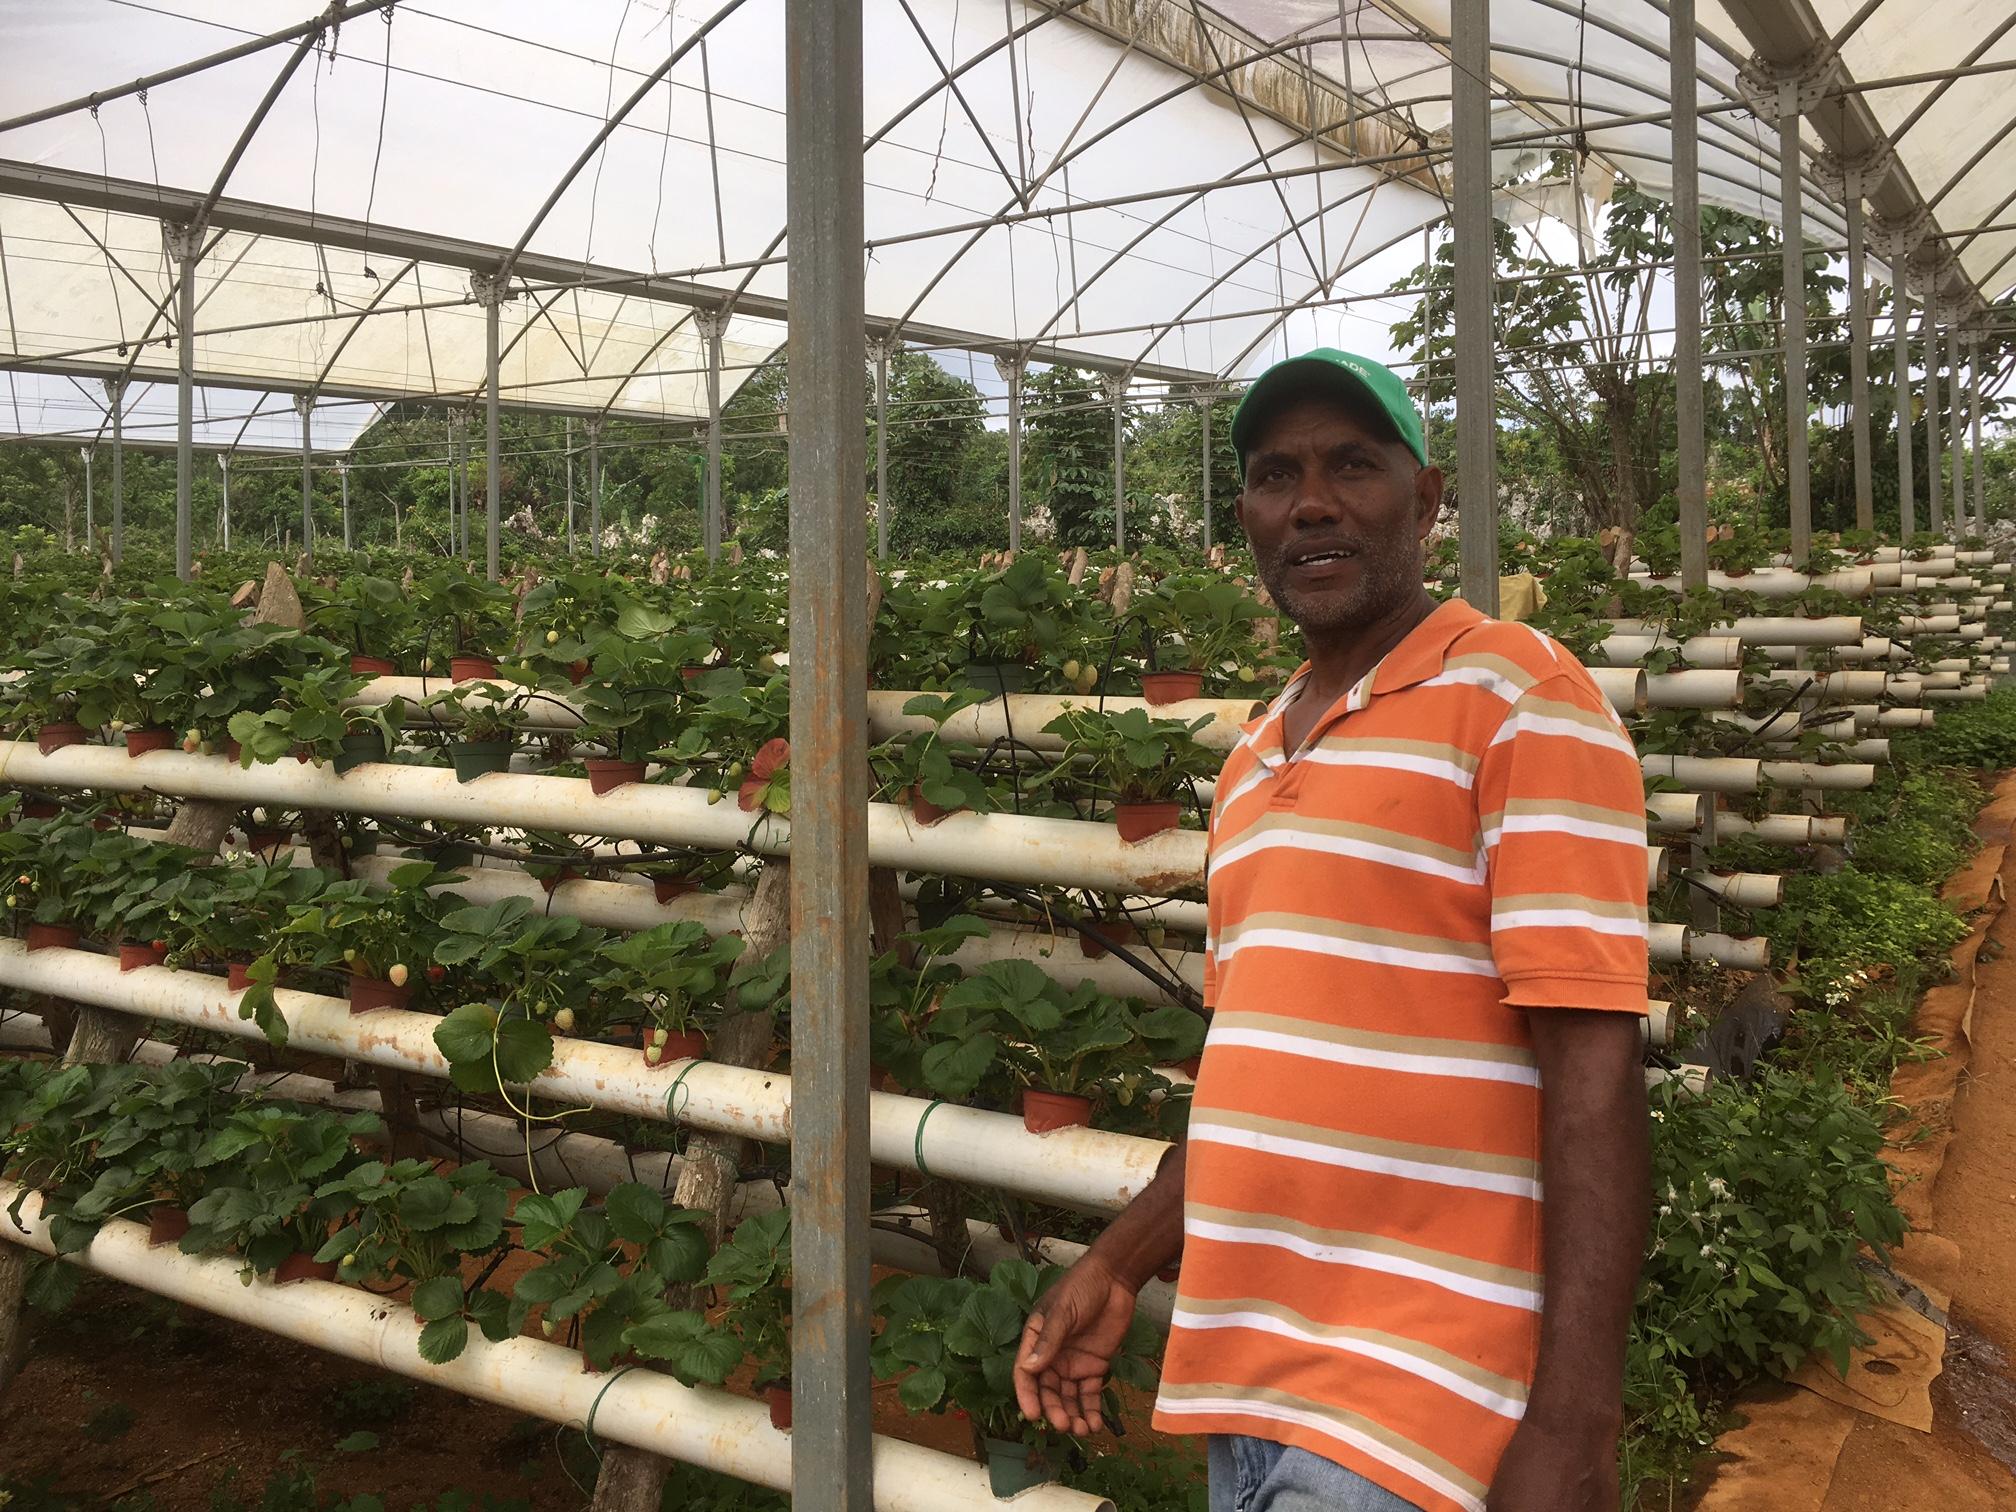
Mkulima yupo katika shamba la kijani la kisasa la kihaidroponiki, ambao ni mfumo wa kisasa wa kilimo usiyotumia udongo badala yake mimea hupandwa kwenye mabomba maalumu ambayo hupatiwa virutubisho moja kwa moja kupitia maji.